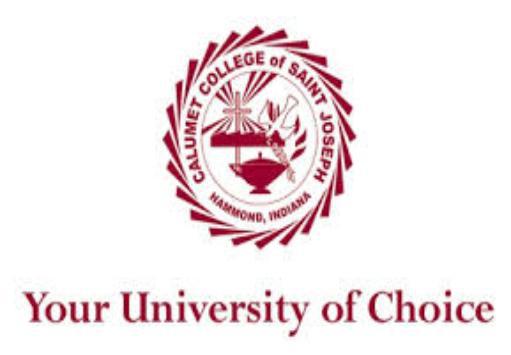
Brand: Calumet
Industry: Others